Audronė Vaupšienė

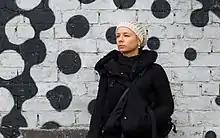
Audra Vau.

Audra Vau was born in 1970 in Lithuania and studied in National M. K. Čiurlionis School of Art, Vilnius, Lithuania. She works with the idea of performativity of nature and landscape and uses video and photography.